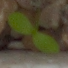
Label: scentless_mayweed